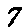
Label: 7